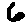
Label: 6